Dark Energy Digital

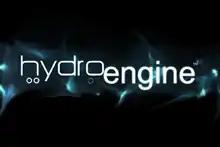
HydroEngine logo

The HydroEngine is a video game engine created by Blade Interactive for their video game "Hydrophobia" for Microsoft Windows, PlayStation 3 and Xbox 360. Developed over three years, it has a unique capability which allows modelling of flowing water and other liquids for the first time. It is entirely dynamic, which means the effect is not repeated and thus allowing different effects each time. The engine can also interface with solid body physics engines such as Havok, which allows objects and debris to be carried with the flow. Another new development platform, called the InfiniteWorldsGCS, interfaces directly with the HydroEngine. According to the developers it is "an underlying architecture, which can interface with bespoke editors tailored to individual game projects".